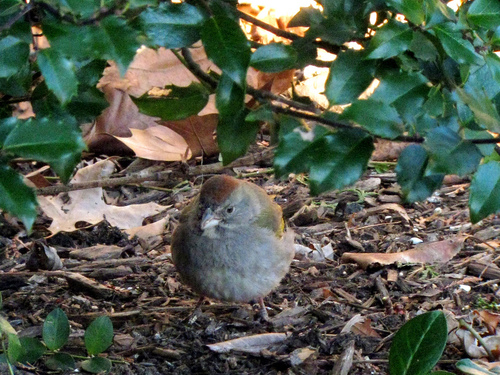
a bird with a triangular beak, brown crown, gray breast and belly.
this is a grey bird with a brown head and a white beak.
a round bird with a gray chest and belly, a copper crown, and hints of yellow on the wings.
bird with brown crown, tarsus and feet, gray throat, breast, belly and abdomen, and black eye
this bird has a speckled belly and breast with a short pointy bill.
this bird has wings that are brown with a rotund belly
this bird is grey with yellow and has a very short beak.
this bird is grey with red and has a very short beak.
this bird has a gray underside a fat belly and brown feathers on the top of the head.
this small grey bird has a brown crown and small bill.
Species: Green Tailed Towhee